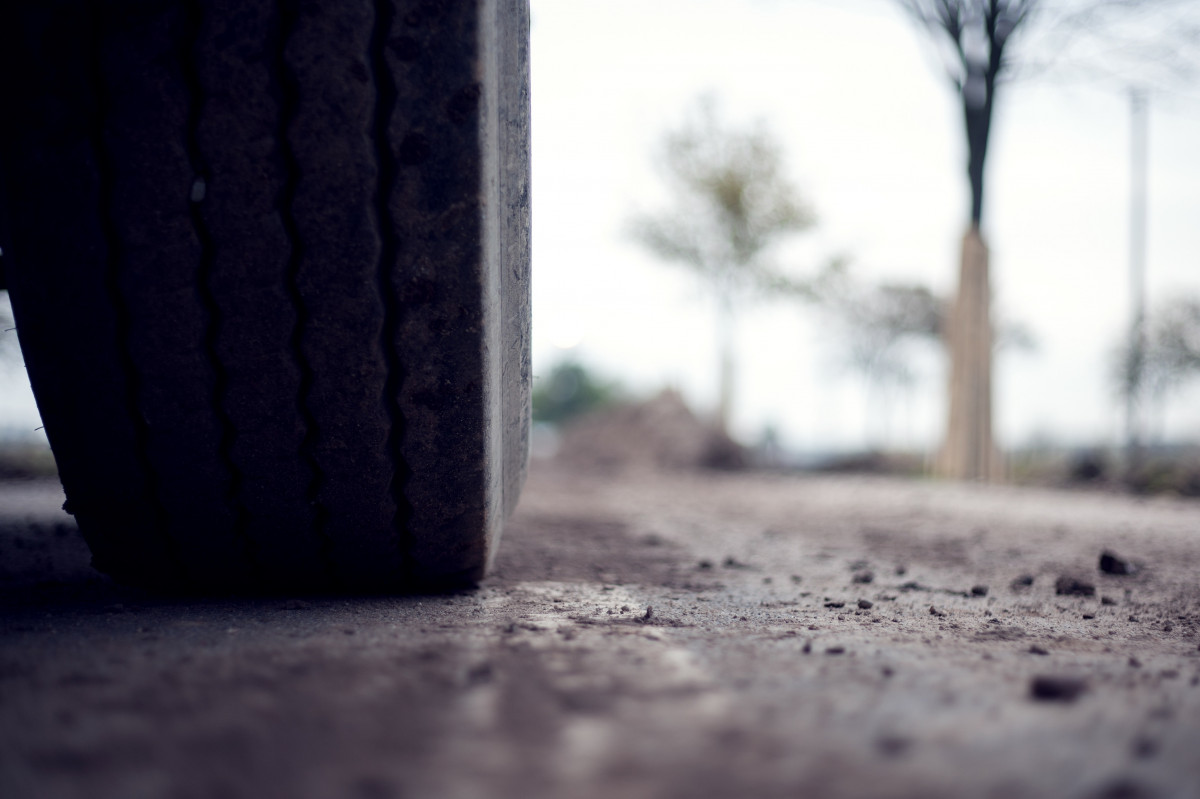
Tags: white, photography, color, blue, black, monochrome, photograph, image